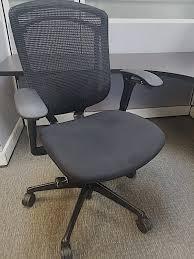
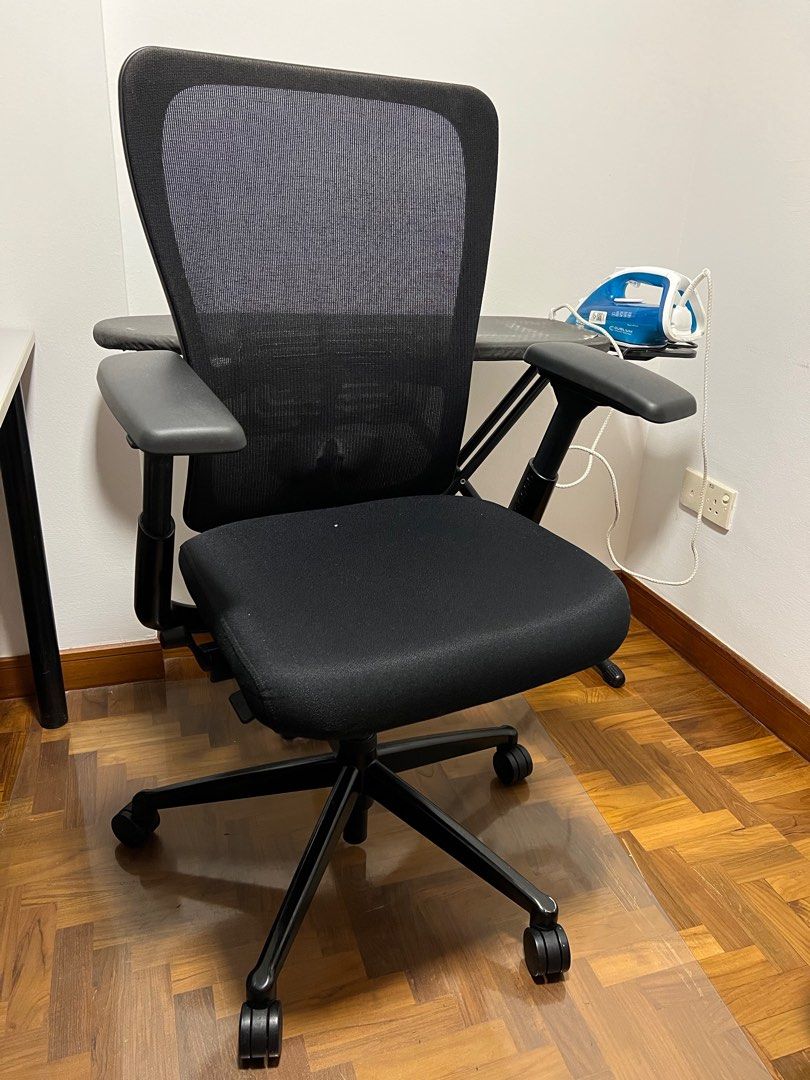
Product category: items_chair
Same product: no